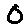
Label: 0